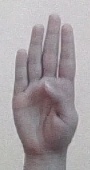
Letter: kaaf